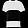
Label: T - shirt / top